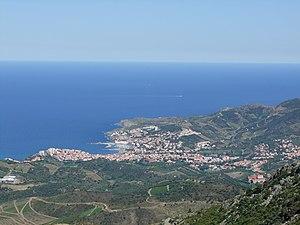
Banyuls sur mer, entre vignes et Méditerranée, depuis la tour Madeloc.